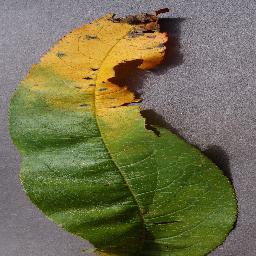
Label: Peach___Bacterial_spot